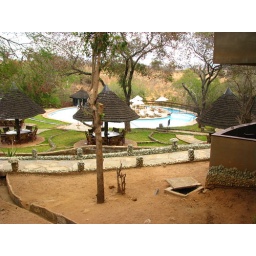
Monkeys and hyraxes frequented this area of the hotel, and we watched them playing in the trees through the window of our room.